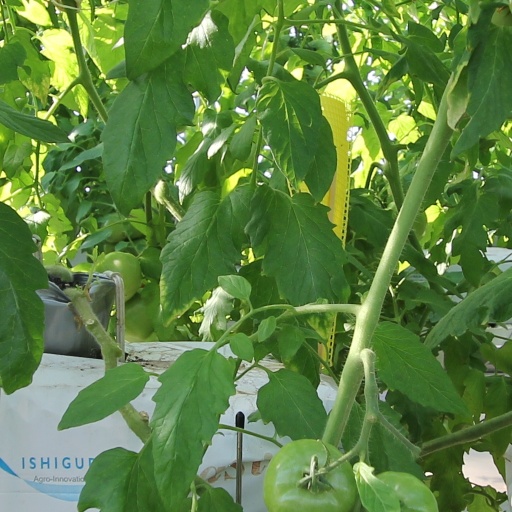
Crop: tomato